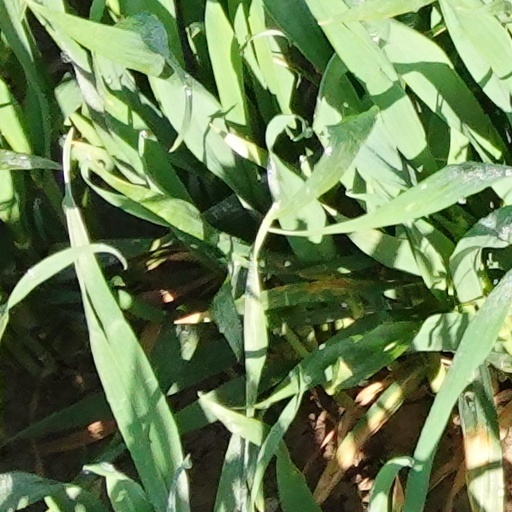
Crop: wheat